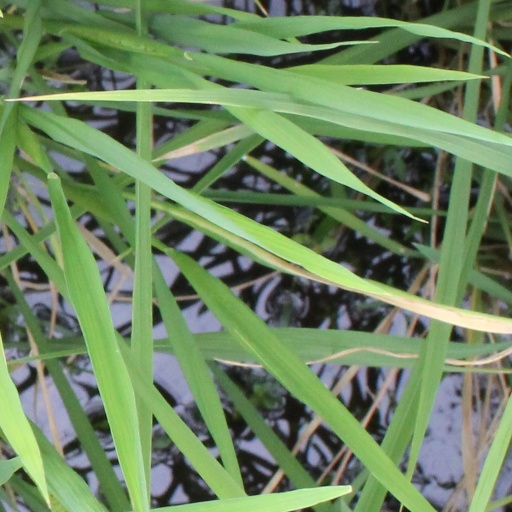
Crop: rice